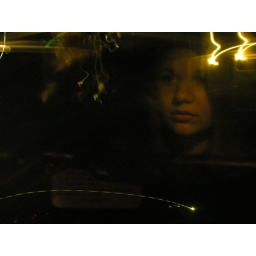
taken in the reflection of the window in my car. the lights were an effect from the street lights.